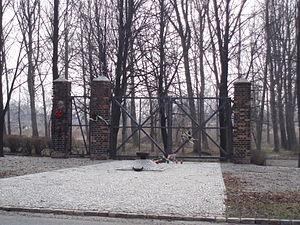
Le camp de Zgoda était un camp de concentration administré par les autorités communistes polonaises.